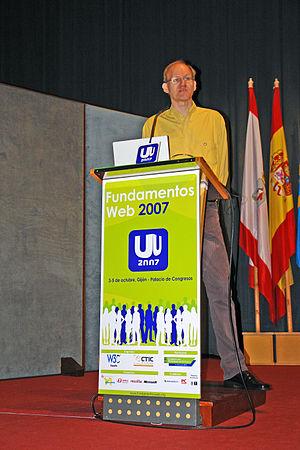
Bert Bos, né le 10 novembre 1963, est un informaticien néerlandais. Il a étudié les mathématiques à l'Université de Groningen et a écrit sa thèse sur Rapid user interface development with the script language Gist.